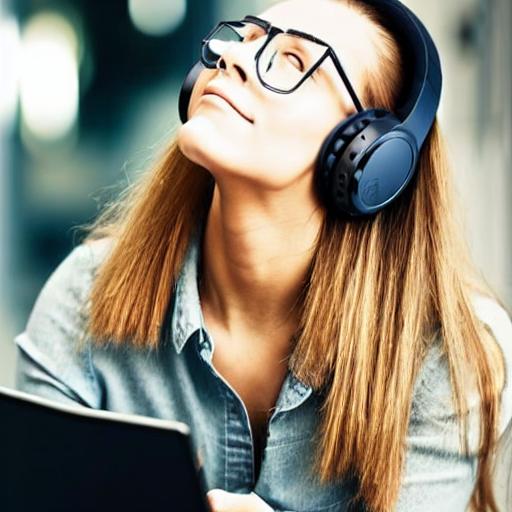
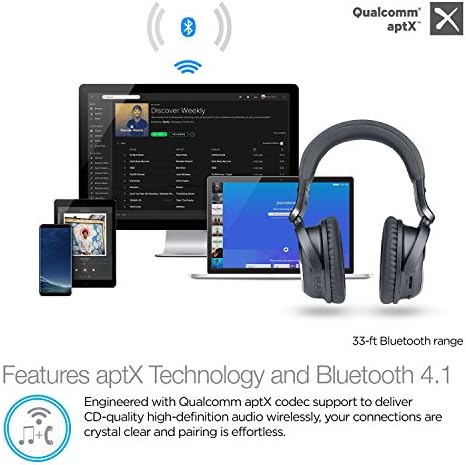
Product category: headphones
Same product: no